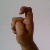
The image shows a hand gesture representing the letter 'X' in Indian Sign Language.